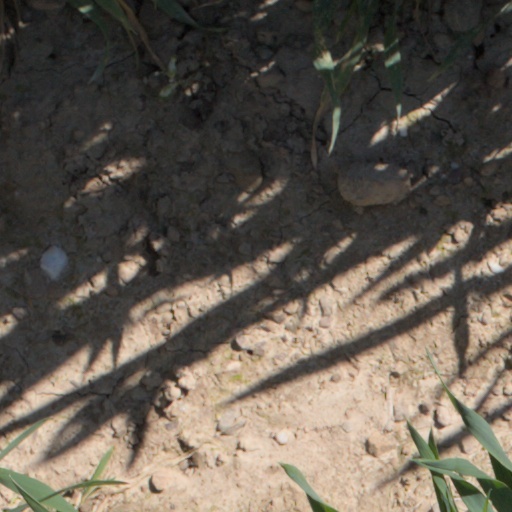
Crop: wheat